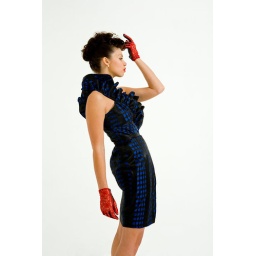
Silk dress with asymmetrical ruffle &amp;amp; back zippered closure. (Also available in red &amp;amp; black print)